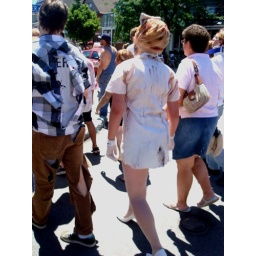
zombie walk. i found out the girl in the silent hill nurses costume goes to school with me, haha.